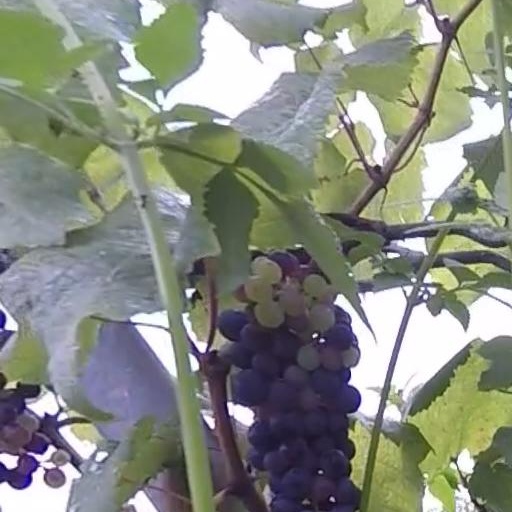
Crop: grape